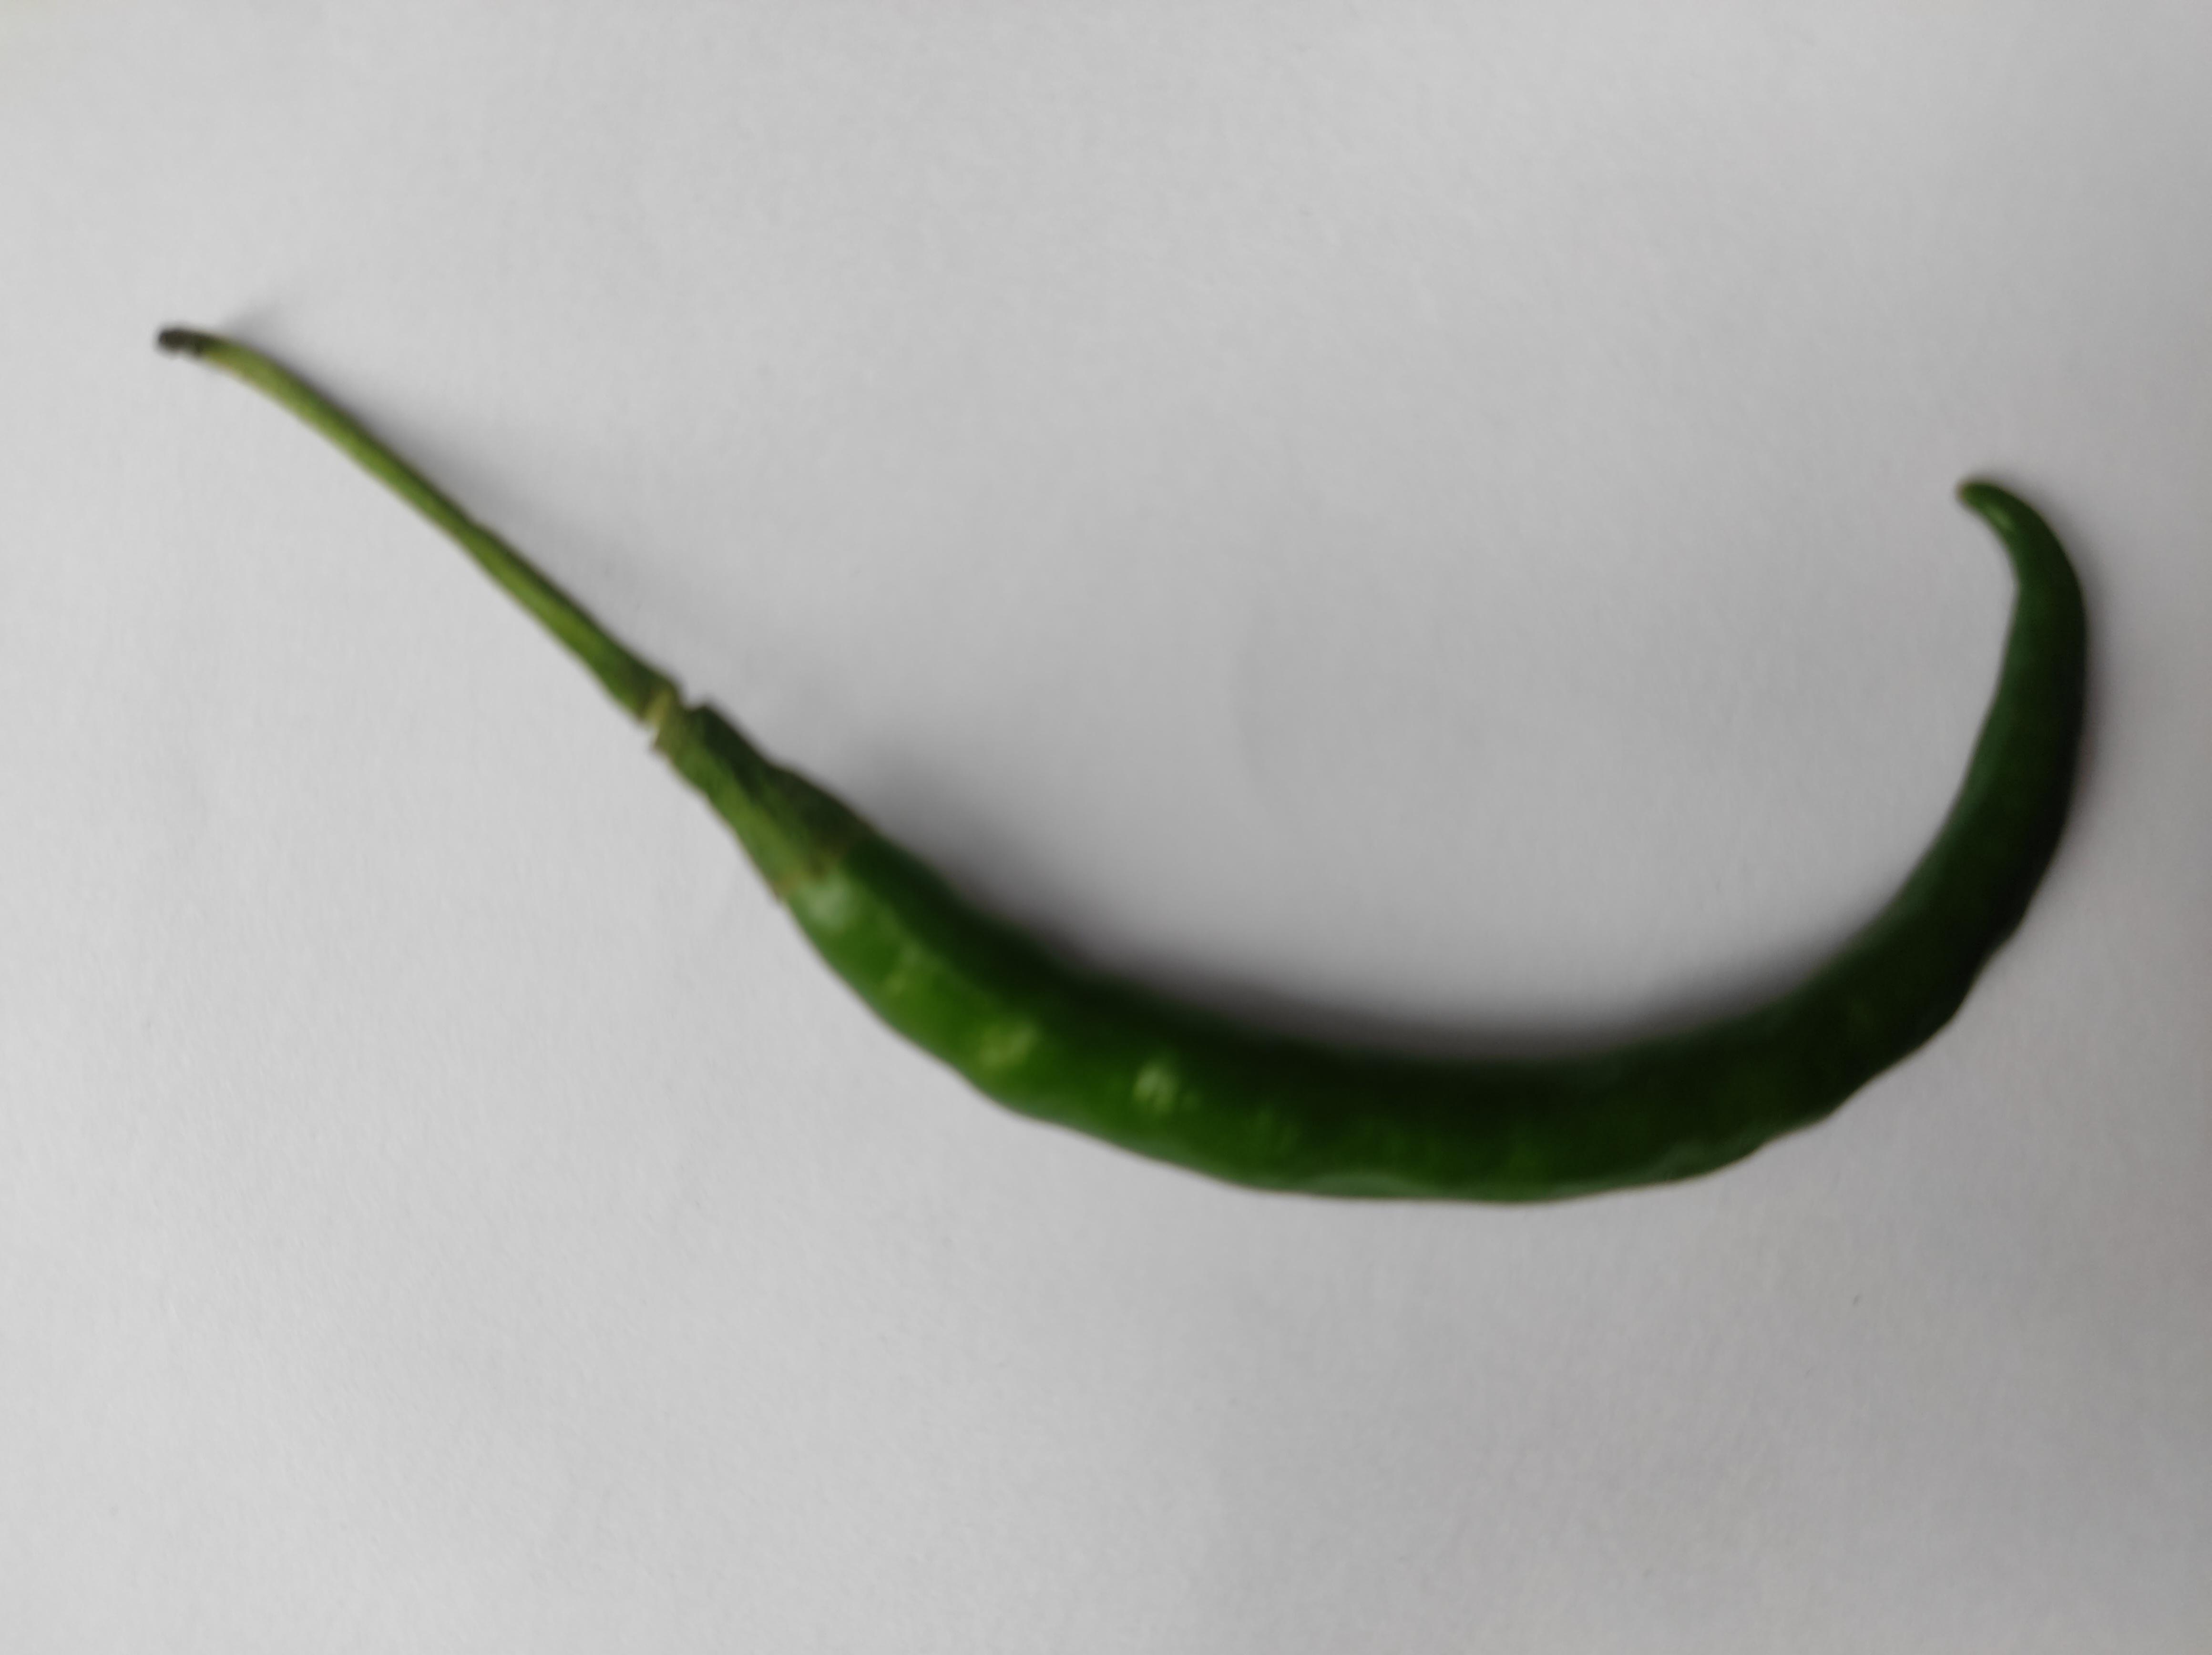
Label: Green Chili